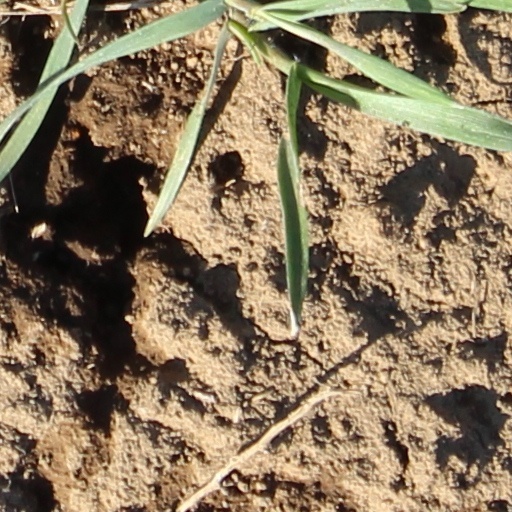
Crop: wheat